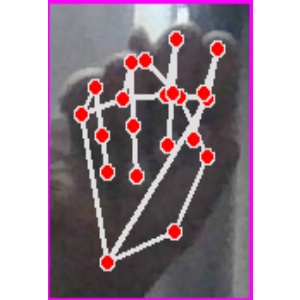
अक्षर: न